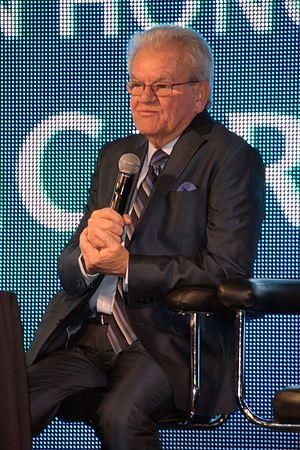
Edward Graham McCreadie, couramment appelé Eddie McCreadie, est un footballeur international puis entraîneur écossais, né le 15 avril 1940, à Glasgow. Formé à East Stirlingshire FC, il évolue au poste d'arrière gauche. Il est principalement connu pour ses 13 saisons passées à Chelsea FC, 11 comme joueur et 2 comme entraîneur. Il remporte avec cette équipe la Coupe d'Europe des vainqueurs de coupe en 1971 et la Coupe d'Angleterre en 1970.